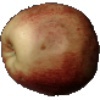
Label: Apple Red 3